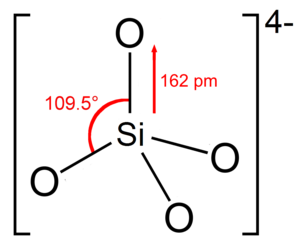
Silikat
Struktur af tetraederet SiO4−4, der er skelettet i silikater
Silikater er en fællesbetegnelse for kemiske forbindelser hvori der indgår silicium og en anion. Langt de fleste silikater er silikatmineraler, altså oxider bygget op omkring bindinger mellem silicium og ilt.